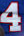
Number: 4